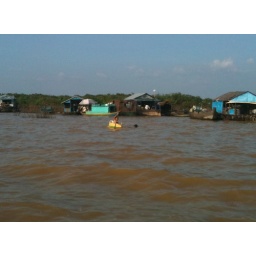
girl in box paddles out followed by dog